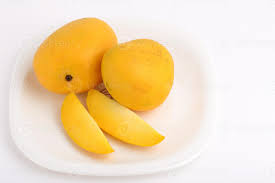
Label: Mango